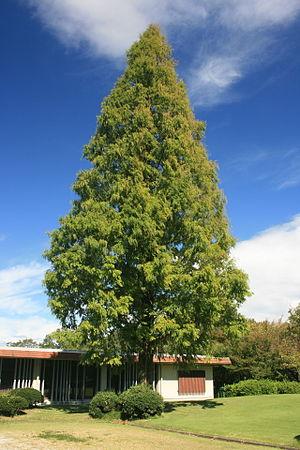
Séquoia est un terme ambigu qui désigne deux espèces de conifères appartenant à deux genres différents, appartenant tous deux à l'ancienne famille des Taxodiacées, englobée aujourd'hui dans les Cupressacées :